Ngāti Maru–Ngati Tūwharetoa War

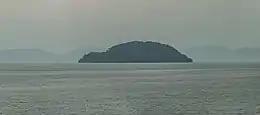
Motutaiko Island as seen from Tauranga Taupō.

The Ngati Maru–Ngati Tuwharetoa War (–1832) was one of the conflicts between Māori tribes during the Musket Wars in New Zealand.